Yūrei-zu

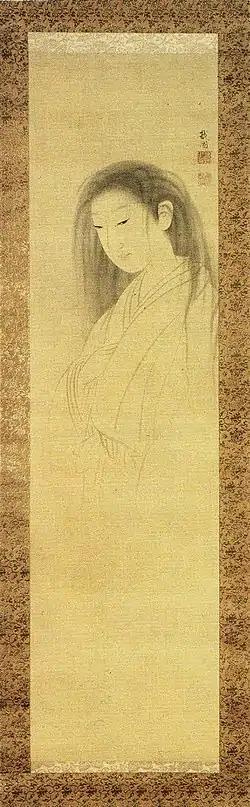
"Ghost of Oyuki" by Maruyama Ōkyo (1750–1780)

The earliest "yūrei-zu" is considered to be by Maruyama Ōkyo (円山 応挙), founder of the Maruyama school and one of the most significant artists of the 18th century. "The Ghost of Oyuki" ("Oyuki no maboroshi" - お雪の幻) is a silk scroll painting dating to the second half of the 18th century In Maruyama’s naturalistic style, it depicts a faintly coloured female ghost whose body tapers into transparency. It has been described as an “image of haunting beauty.” According to a scroll box inscription by a one-time owner, the subject of the painting is Maruyama’s lover, a "geisha" who died young. Her ghost is said to have visited the artist in a dream and inspired him to paint her portrait.